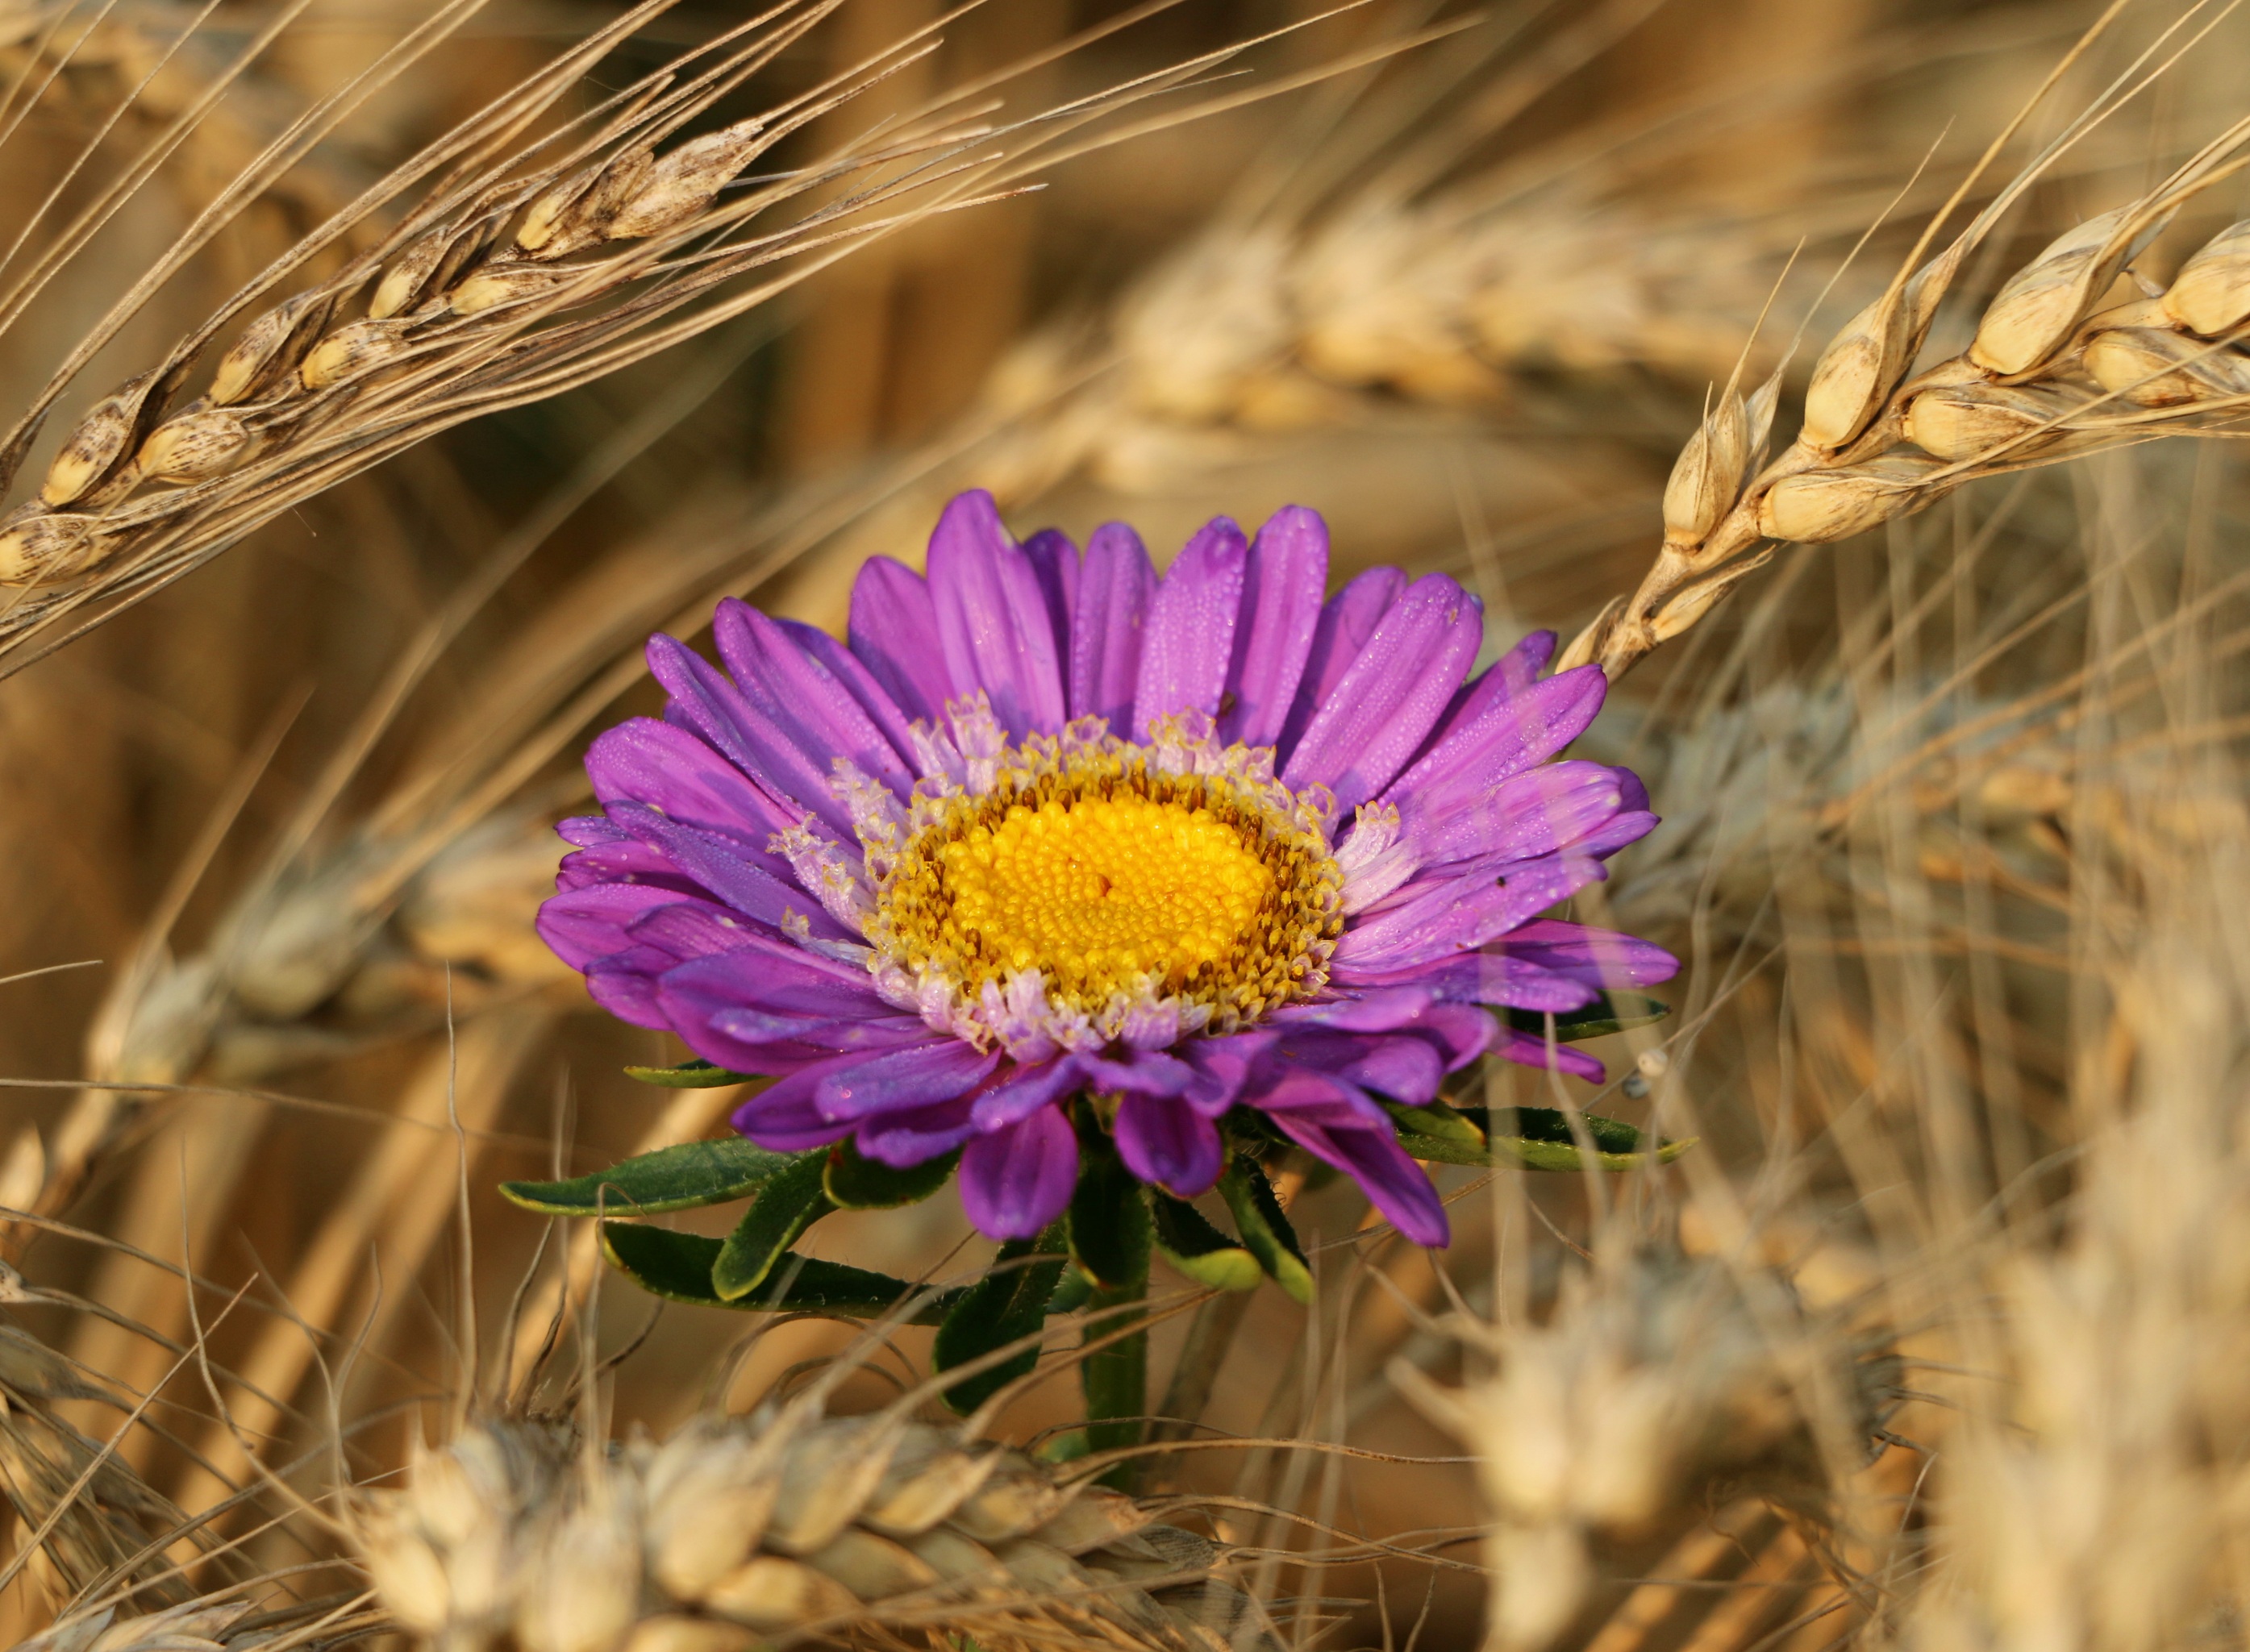
plant, field, prairie, flower, purple, food, harvest, flora, wildflower, close up, rye, spikes, thistle, astra, macro photography, mature, flowering plant, daisy family, grass family, land plant